Equality marches in Poland

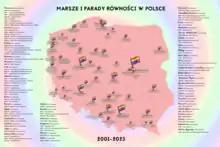
Equality marches in Poland 2001–2023

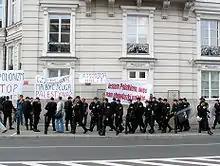
Counter-protesters against the 2006 Equality Parade in Warsaw

In 2007 ("Bączkowski v Poland"), the 2005 ban on holding equality marches in Warsaw was overturned by the European Court of Human Rights. The court judged that bans undermined the prohibition on discrimination and freedom of assembly guaranteed by the European Convention on Human Rights.